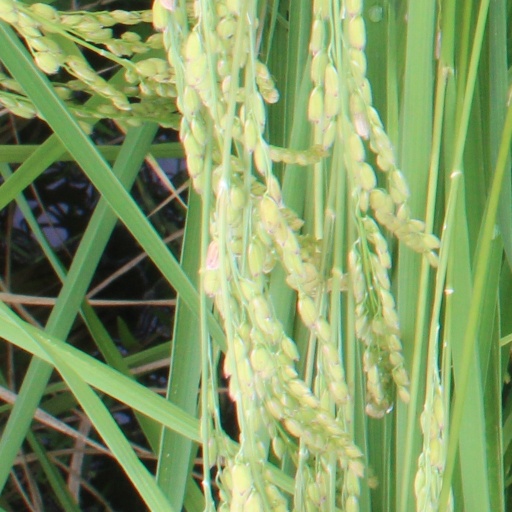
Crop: rice